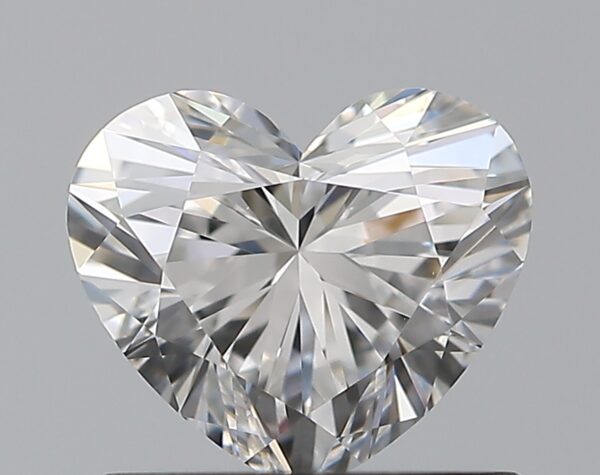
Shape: heart
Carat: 0.8
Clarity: VVS2
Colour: E
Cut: EX
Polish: EX
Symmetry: EX
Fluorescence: F
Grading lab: GIA
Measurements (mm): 5.68 x 6.55 x 3.86